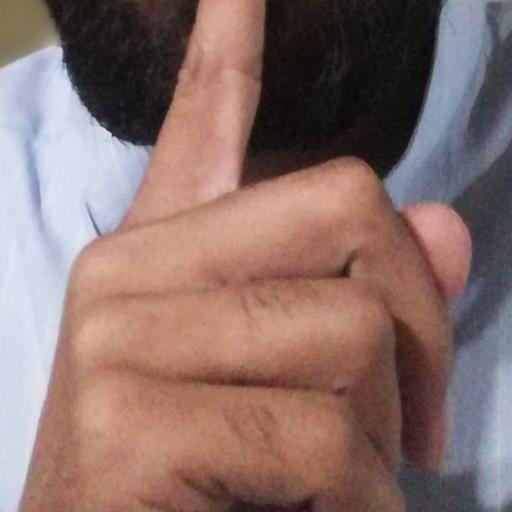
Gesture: mute